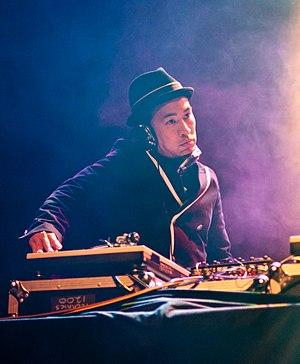
Far East Movement, stylisé Far⋆East Movement ou abrégé FM, est un groupe de hip-hop américain, originaire de Los Angeles, en Californie. Le groupe se forme en 2003 et compose de Kev Nish, Prohgress, J-Splif, et DJ Virman. Leur single Like a G6 aux côtés de la chanteuse Dev atteint la première place du classement Billboard Hot 100 et sur iTunes en fin octobre 2010, faisant d'eux le premier groupe américano-asiatique à atteindre la première place du Billboard Hot 100. Le remix du titre Get Up des Bingo Players, publié en 2012, auquel ils participent, atteint également les classements.